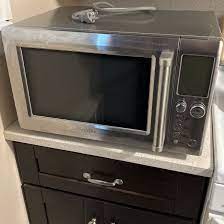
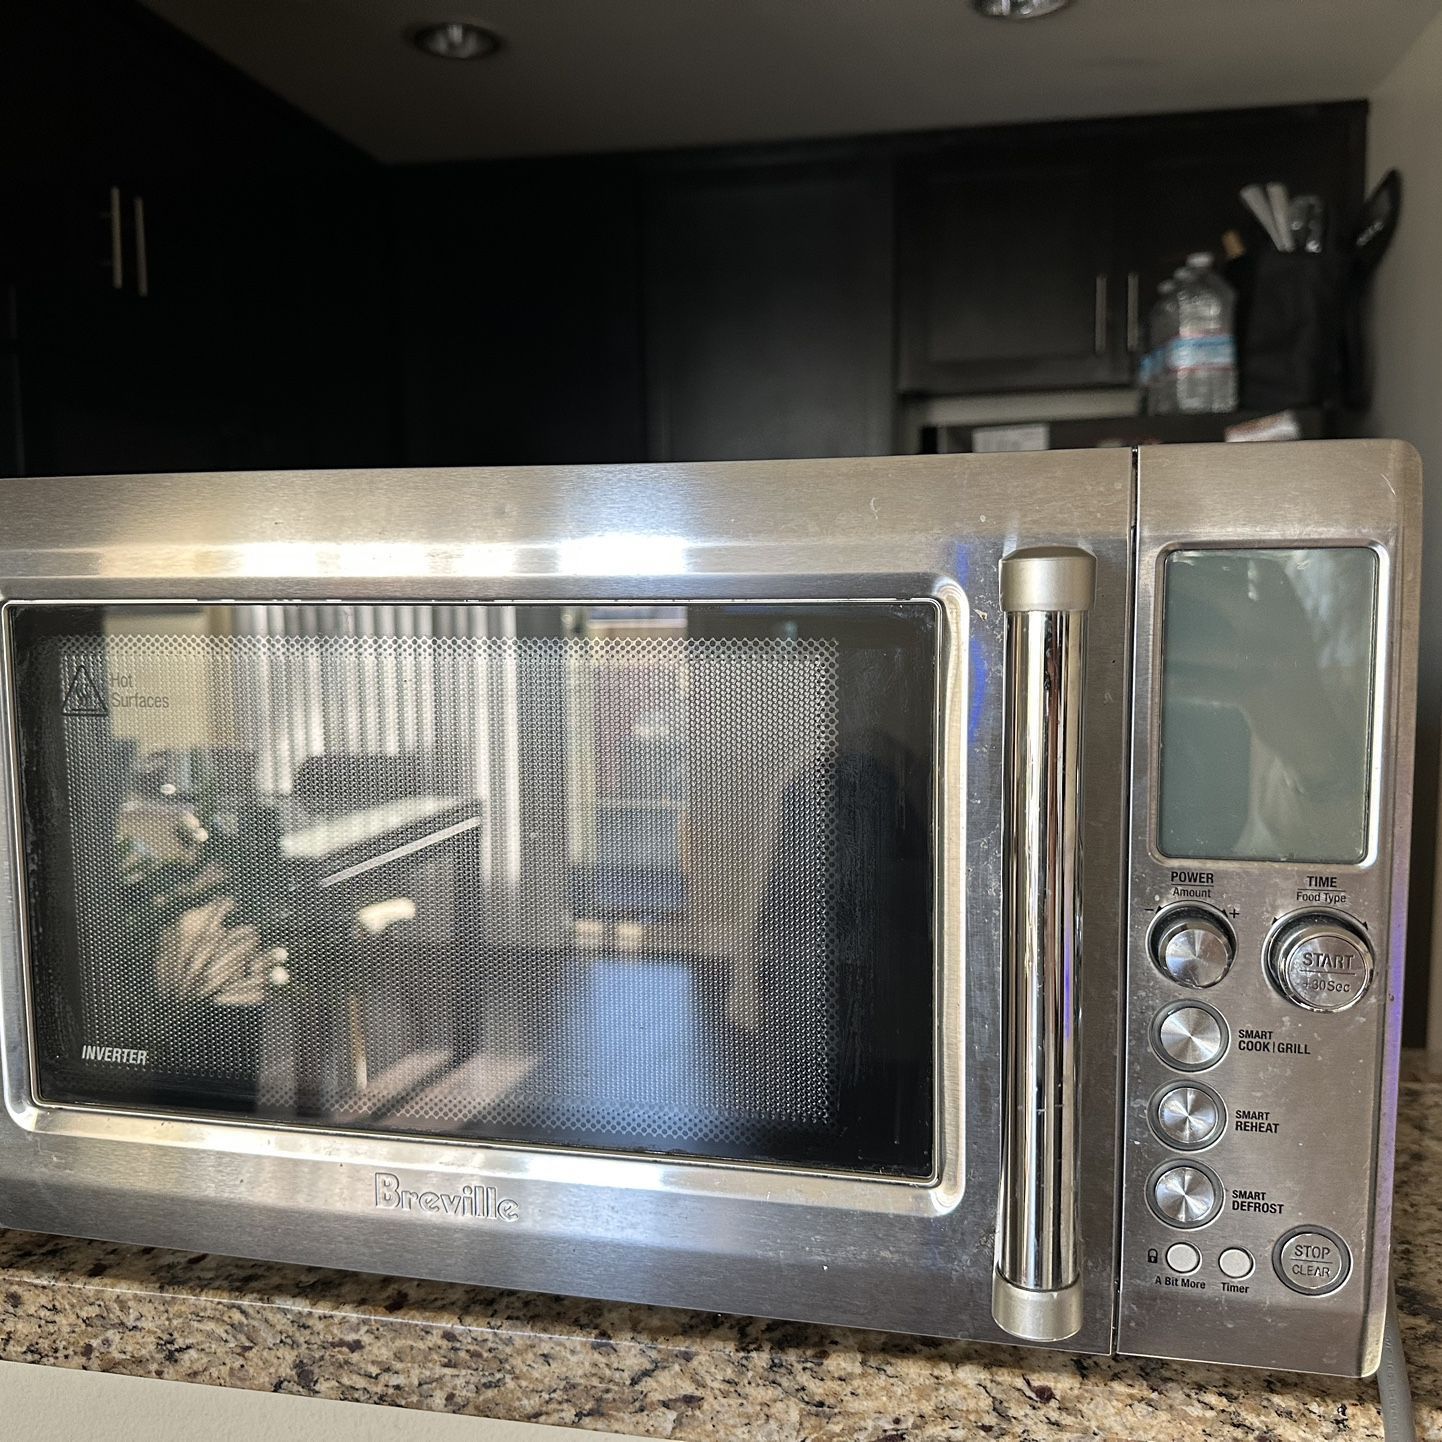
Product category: misc
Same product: yes